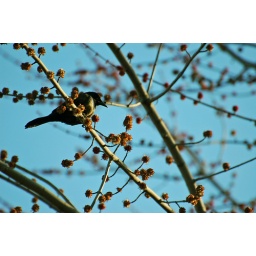
I caught this shot of this bird in my tree in my backyard this evening. I like the lighting. :o)